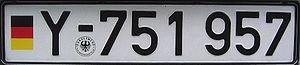
La plaque d'immatriculation allemande est un dispositif permettant l'identification des véhicules du parc automobile allemand.